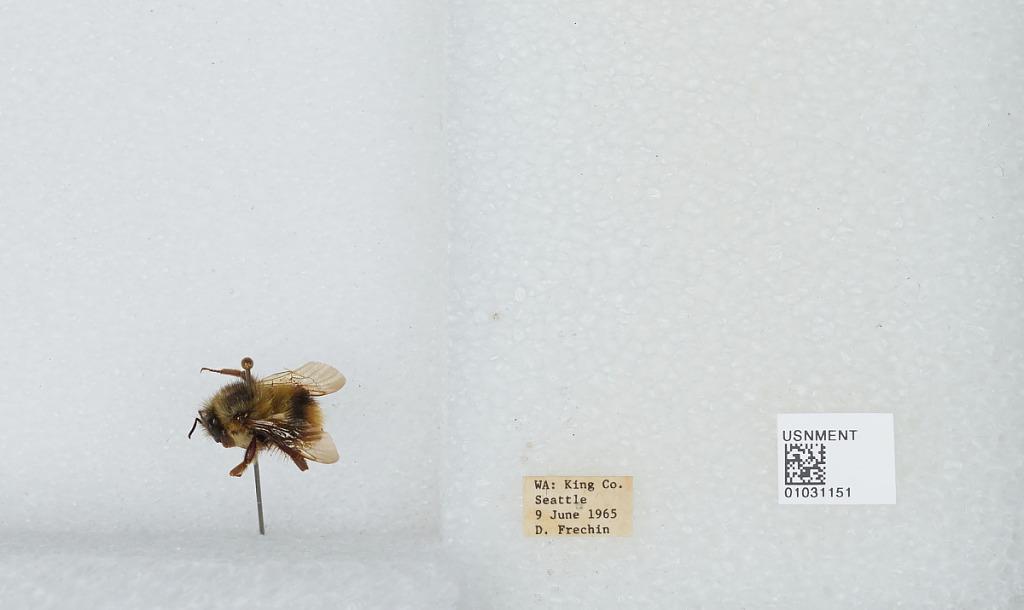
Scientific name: Bombus (Pyrobombus) mixtus Cresson
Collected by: D. Frechin
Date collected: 1965-6-9
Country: United States
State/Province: Washington
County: King
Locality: Seattle
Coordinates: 47.6097, -122.333